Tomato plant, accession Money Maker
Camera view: tilt-top (135 deg); turntable rotation: 270 degrees
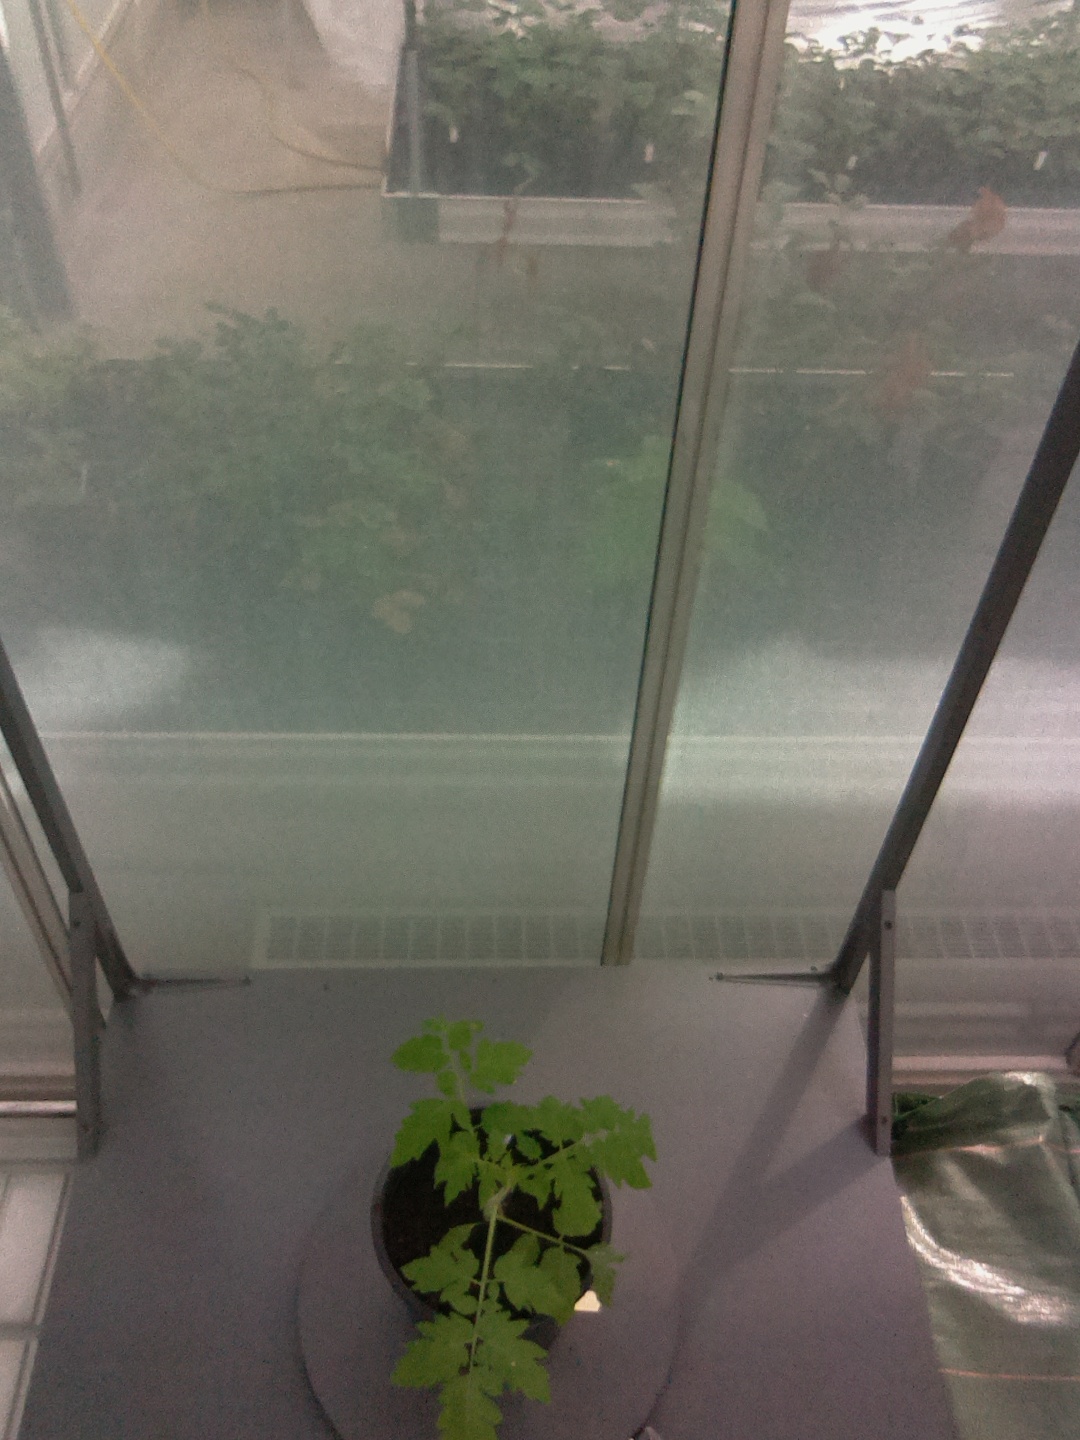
BBCH growth stage 13: 6 of true leaves visible